Éric Weil

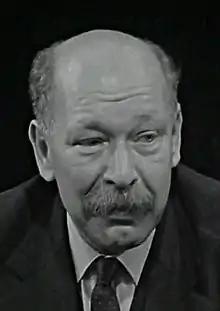
Éric Weil

Éric Weil (4 June 1904 – 1 February 1977) was a French-German philosopher noted for the development of a theory that places the effort to understand violence at the center of philosophy.